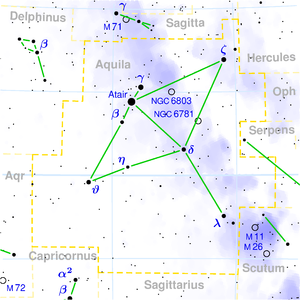
Ørnen (stjernebillede)
Stjernebilledet Ørnen (Aquila).
Ørnen er et stjernebillede på den nordlige himmelkugle.